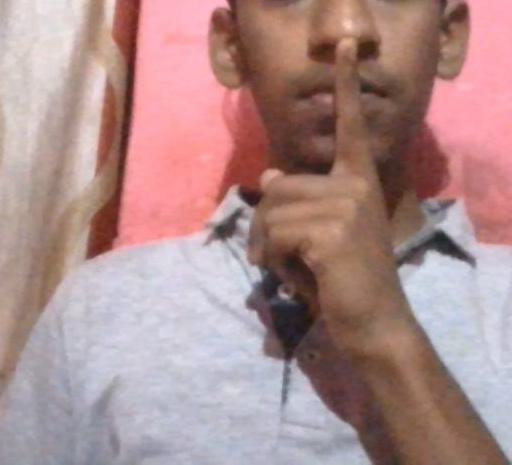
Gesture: mute